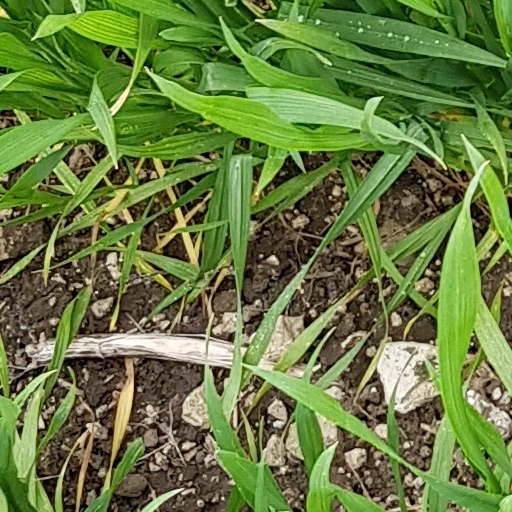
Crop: wheat